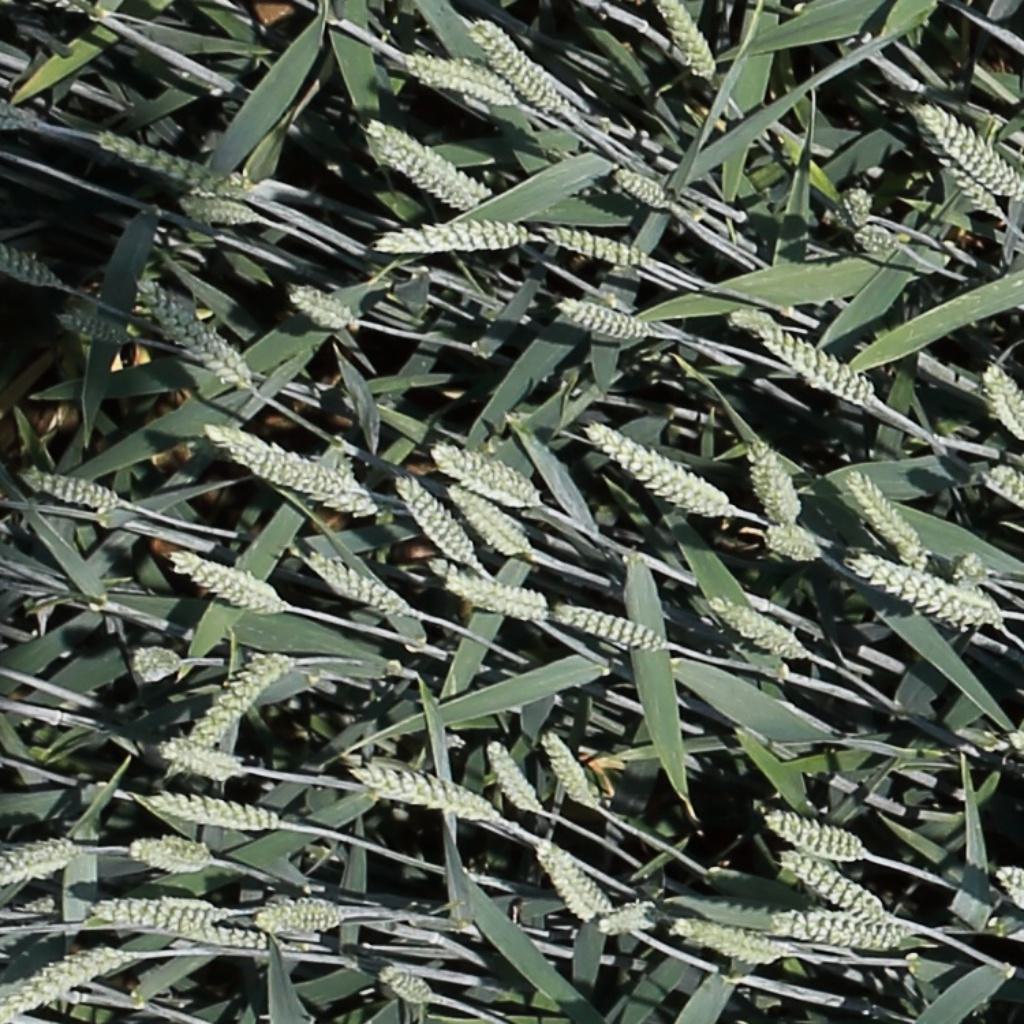
Country: Switzerland
Location: Usask
Wheat development stage: Filling